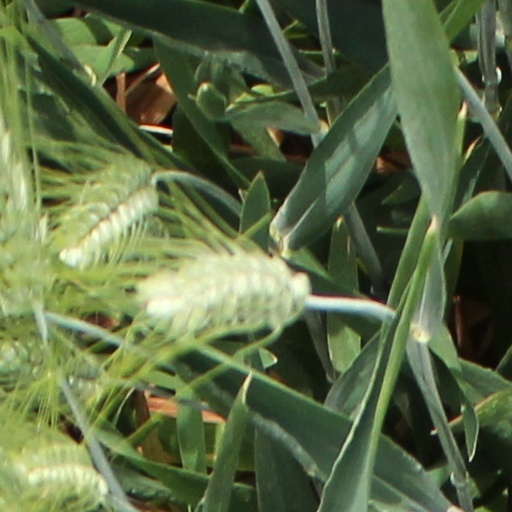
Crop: wheat